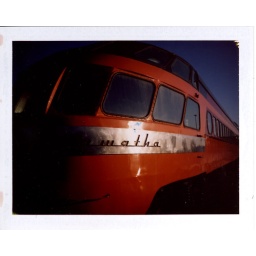
Great train engine parked out behind some building in NE MPLS.